Robin Adair

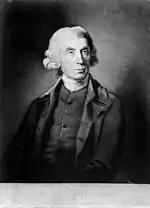

Robert "Robin" Adair was a real person: a surgeon-colonel in the British army, who declined a baronetcy, he was born in Dublin around 1714 and died in 1790. Lady Caroline Keppel (c. 1734–1769), the elder of the two daughters of Willem Anne van Keppel, 2nd Earl of Albemarle, married Adair, despite the fact that her family disapproved of the match because of his lower status. Lady Caroline wrote the song bearing her husband's name during the 1750s as a rebuke to her family for what she perceived as their snobbery regarding her handsome and accomplished lover. Their son, also christened Robert Adair, became an MP and went on to become a distinguished British diplomat, frequently employed on the most important diplomatic missions. The tune to which Lady Caroline's verse was set may have been written by Charles Coffey ("Eileen Aroon," a work by him, features the same melody).